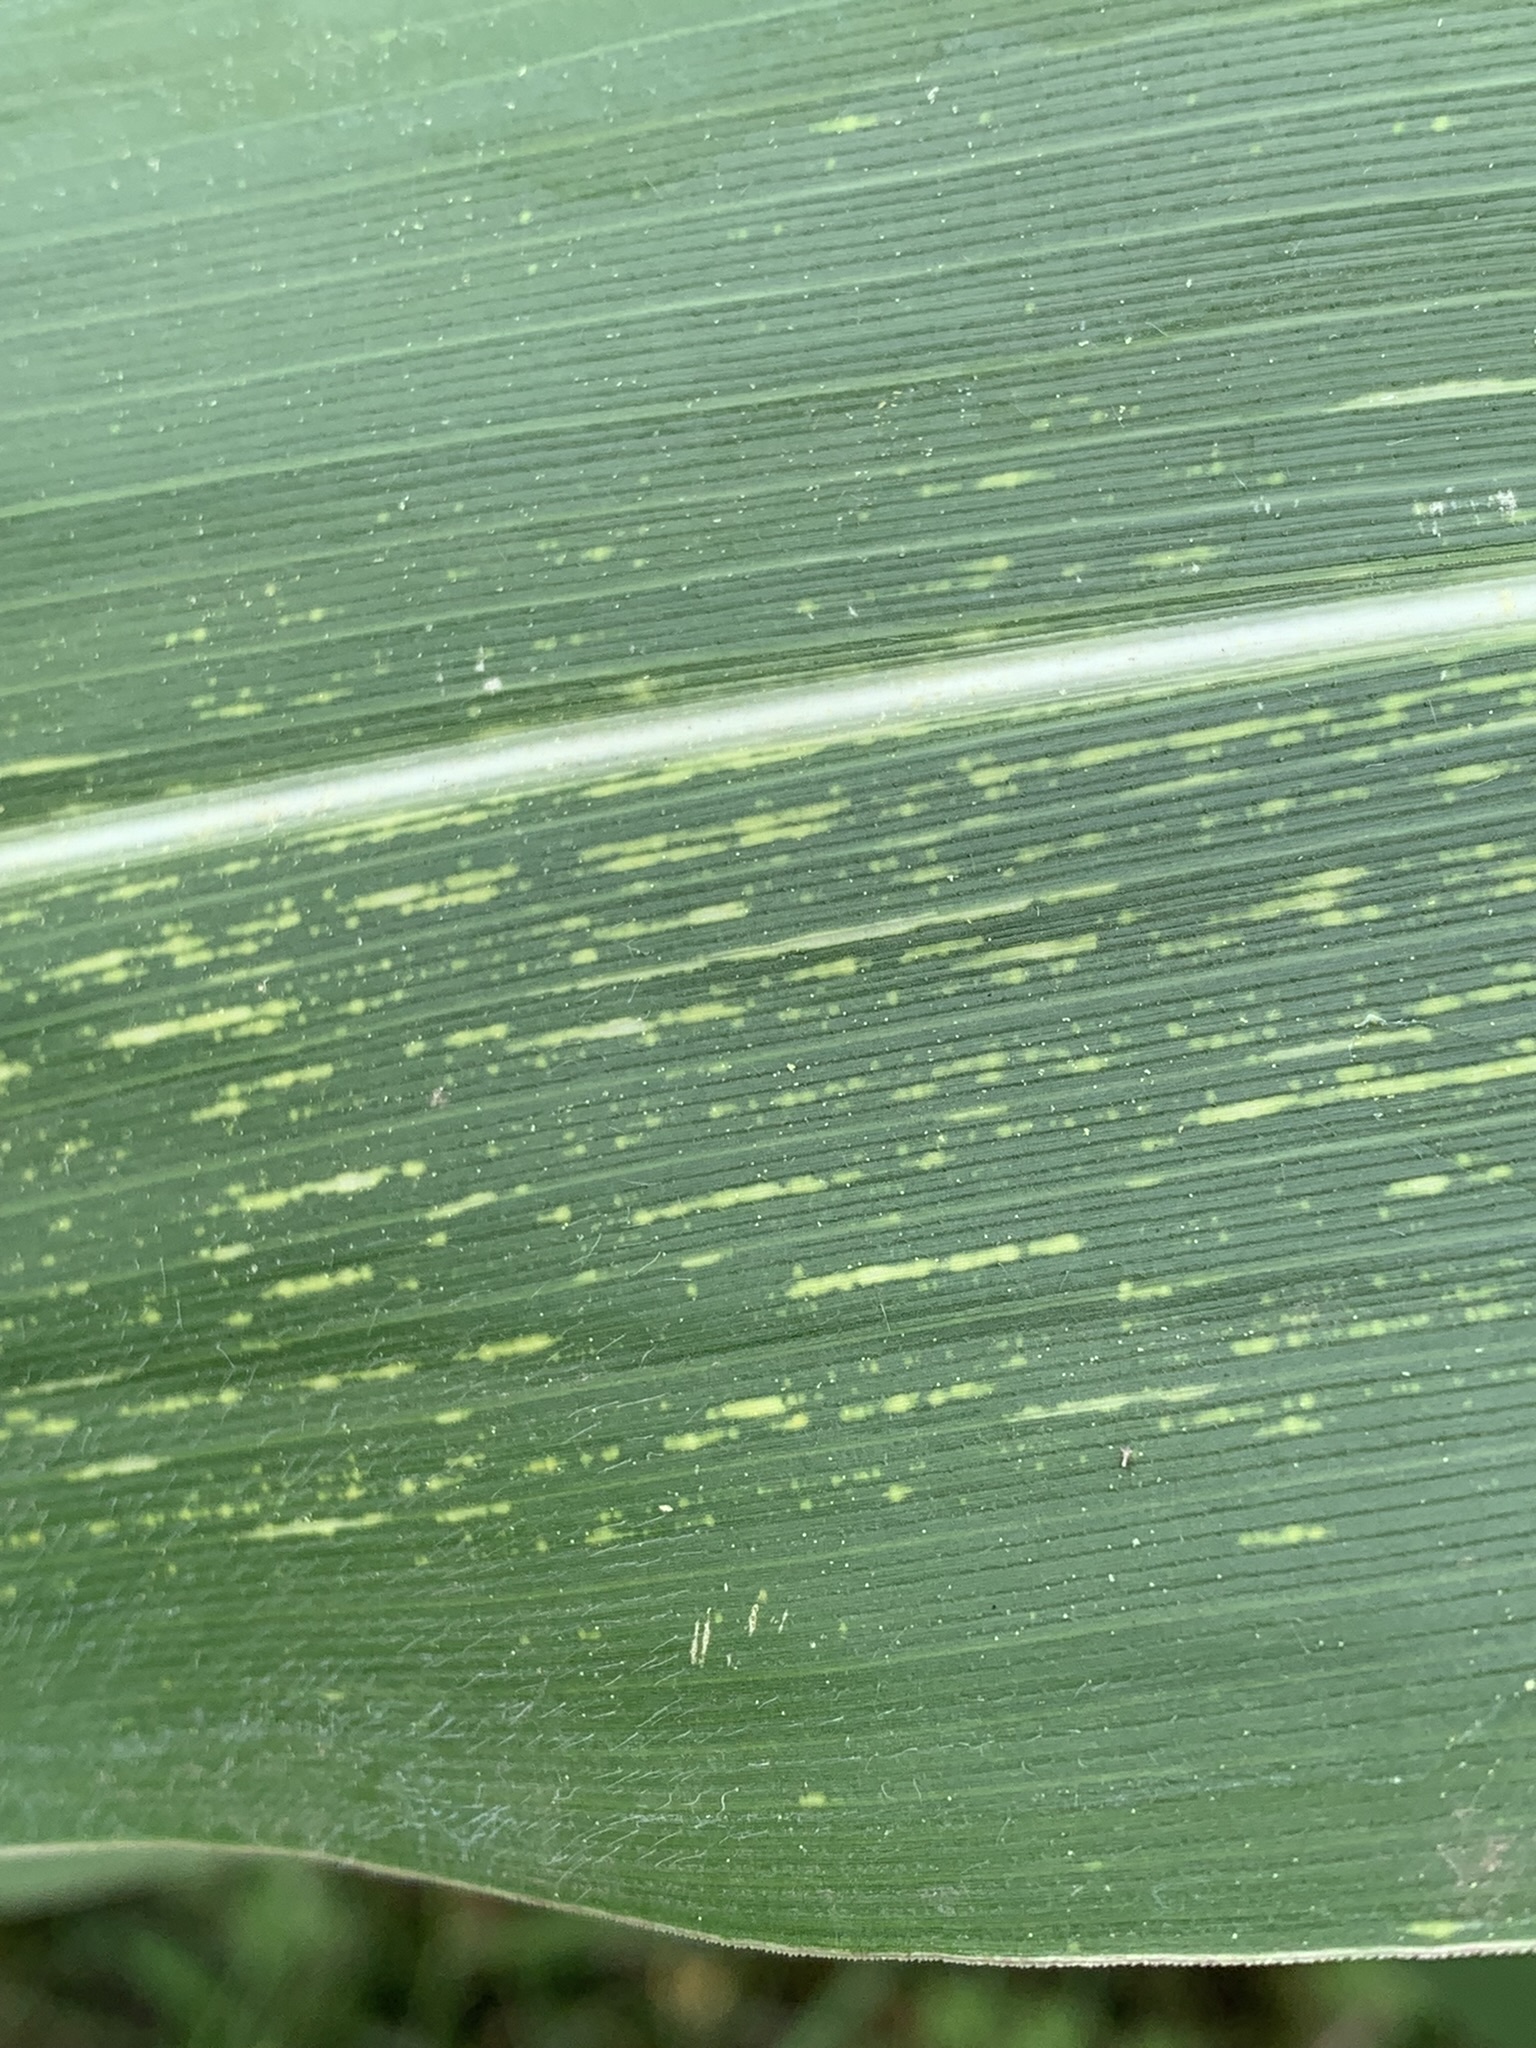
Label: MSV